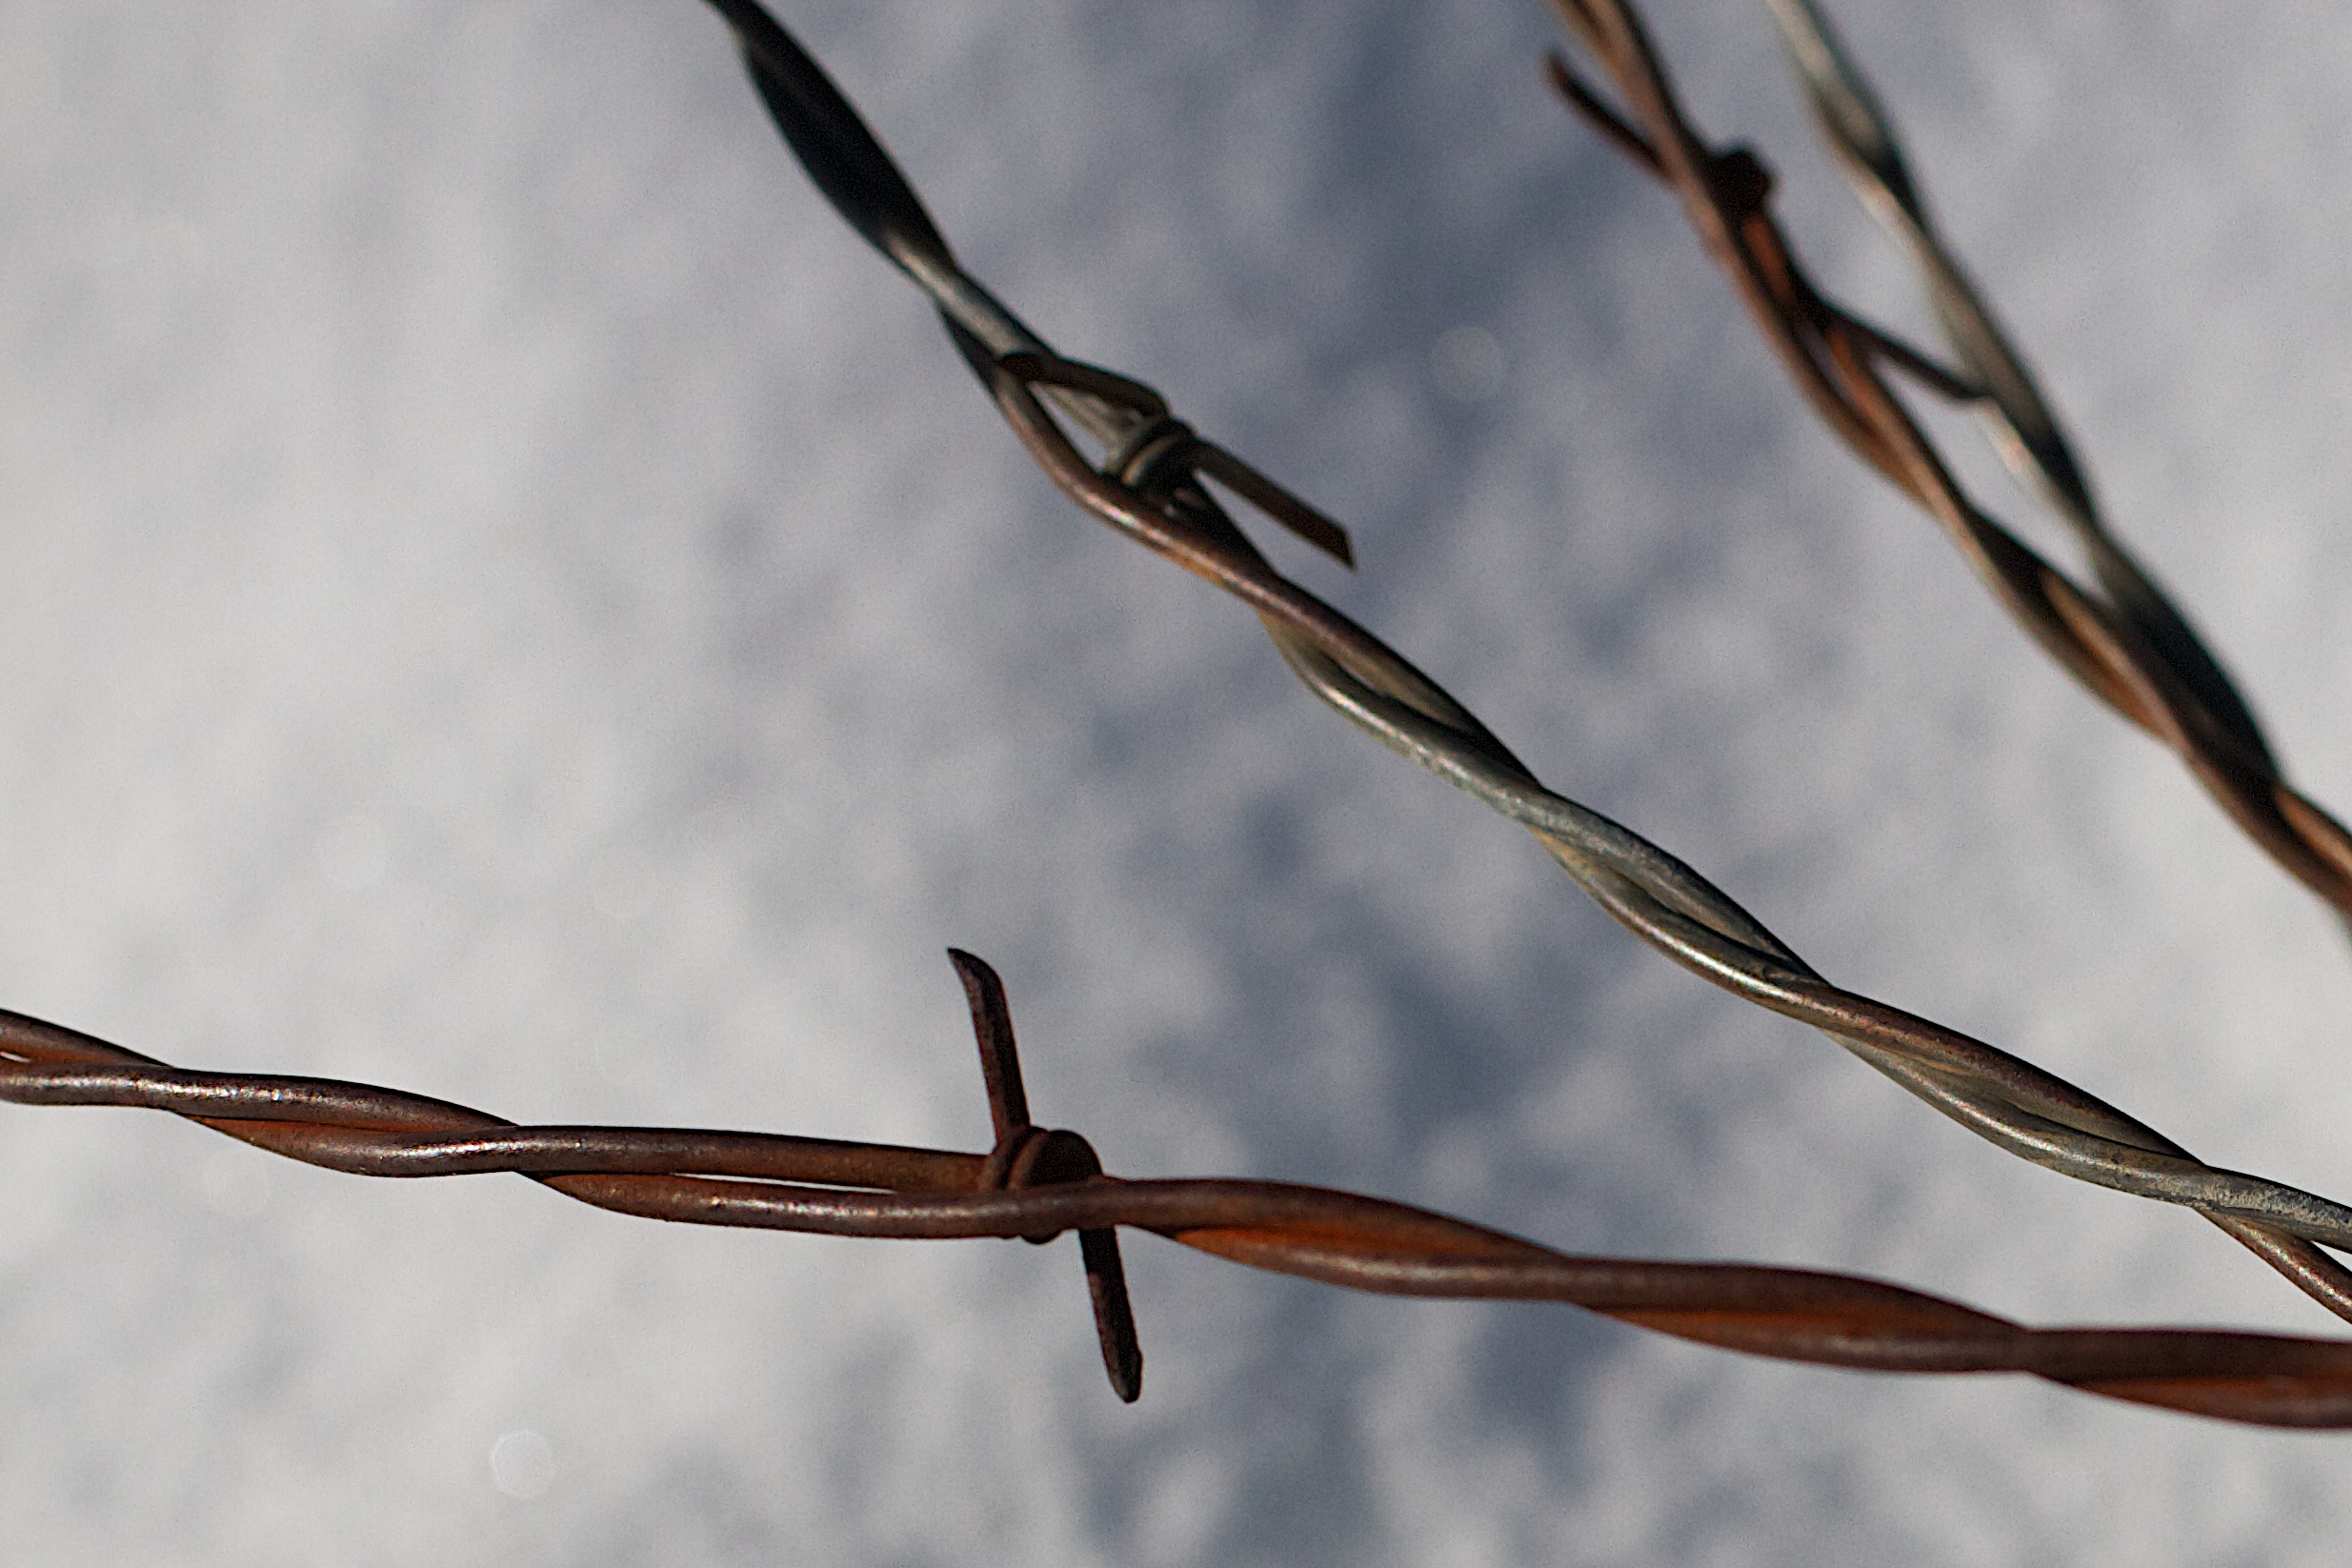
branch, fence, barbed wire, leaf, flower, twig, close up, plant stem, outdoor structure, wire fencing, home fencing